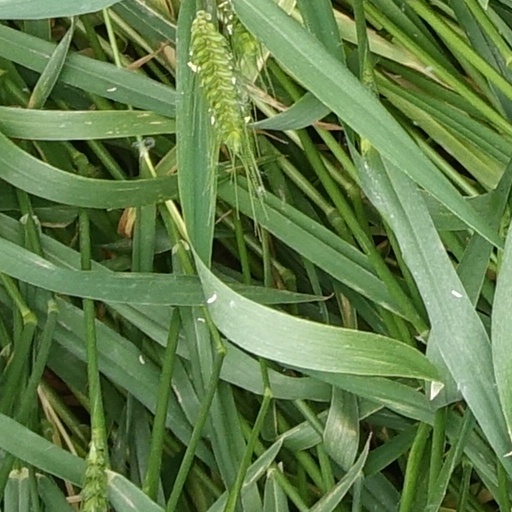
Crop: wheat